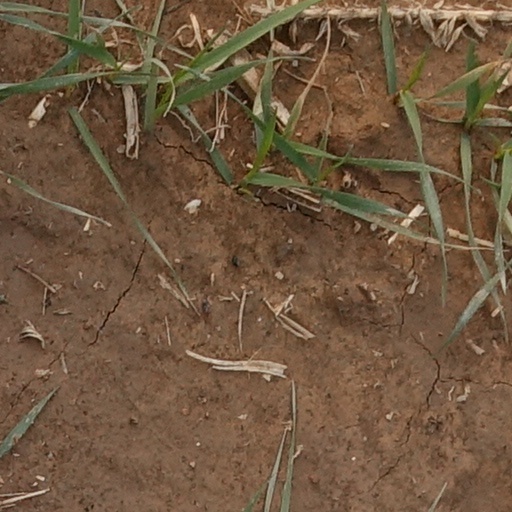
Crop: wheat